Cranberry

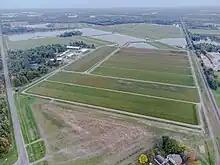
Cranberry farm

The name "cranberry" derives from the Middle Low German "kraanbere" (English translation, "craneberry"), first named as "cranberry" in English by the missionary John Eliot in 1647. Around 1694, German and Dutch colonists in New England used the word, cranberry, to represent the expanding flower, stem, calyx, and petals resembling the neck, head, and bill of a crane. The traditional English name for the plant more common in Europe, "Vaccinium oxycoccos", , originated from plants with small red berries found growing in fen (marsh) lands of England.